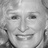
Emotion: happy